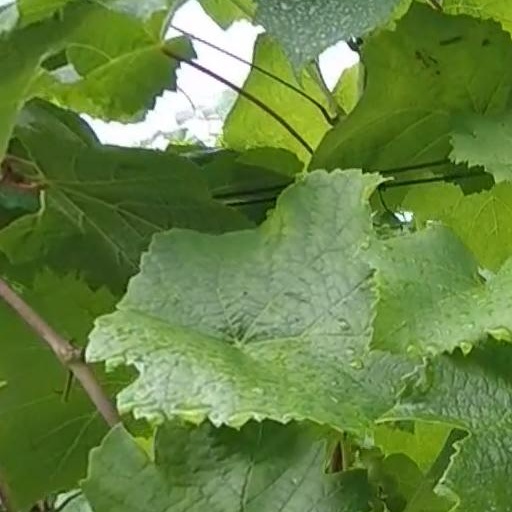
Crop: grape